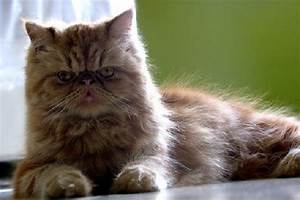
Label: gatto